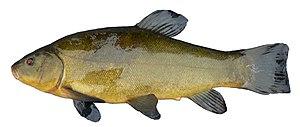
La tanche est un poisson d'eau douce de la famille des cyprinidés qui se rencontre en Eurasie. Importée illégalement au Québec depuis l'Allemagne en 1986, on la retrouve désormais dans le fleuve Saint-Laurent depuis 2005.
En France, on désigne par vallée du Rhône la région située de part et d'autre du Rhône, en aval de Lyon, dans le sud-est de la France. C'est une région agricole française selon le classement de l'Insee. Elle se subdivise en plaine irriguée de la Crau, plaine maraîchère du Comtat Venaissin, coteaux viticoles produisant des vins AOC de renommée mondiale sur les rives droite et gauche du fleuve, polyculture de la Drôme provençale, grandes cultures de la plaine valentinoise, vergers de l’Isère, prairies des vallées de la Galaure et de l’Herbasse.
Le Chéran est une rivière française des départements Maine-et-Loire et Mayenne, dans la région Pays de la Loire, et un affluent droit de l'Oudon, c'est-à-dire un sous-affluent du fleuve la Loire par la Mayenne et la Maine.